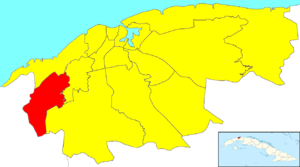
La Lisa est l'une des quinze municipalités de la ville de La Havane à Cuba.